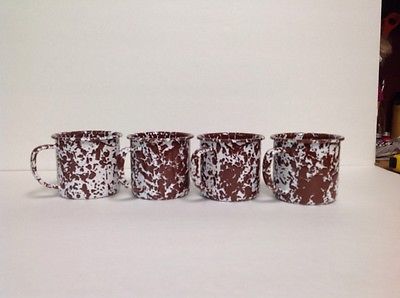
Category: mug